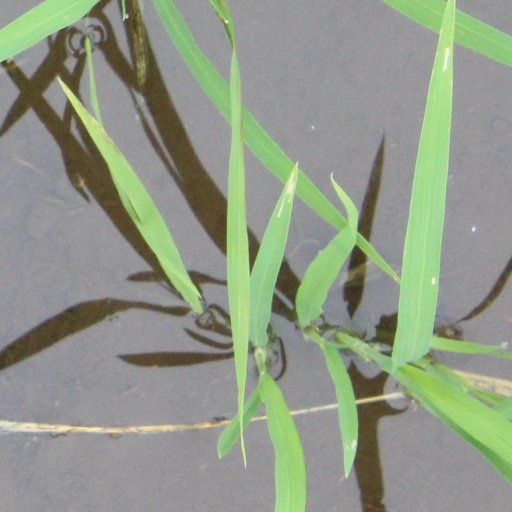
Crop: rice